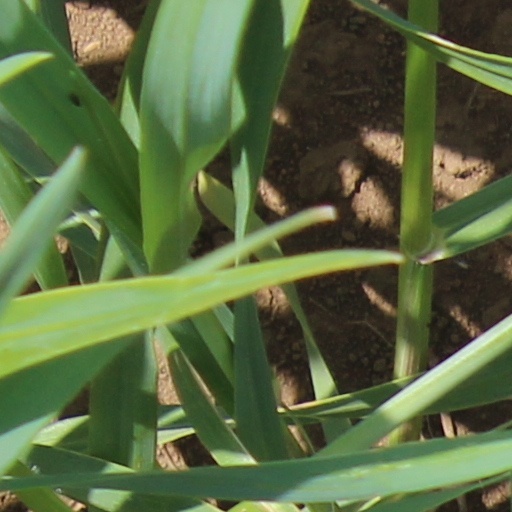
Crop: wheat